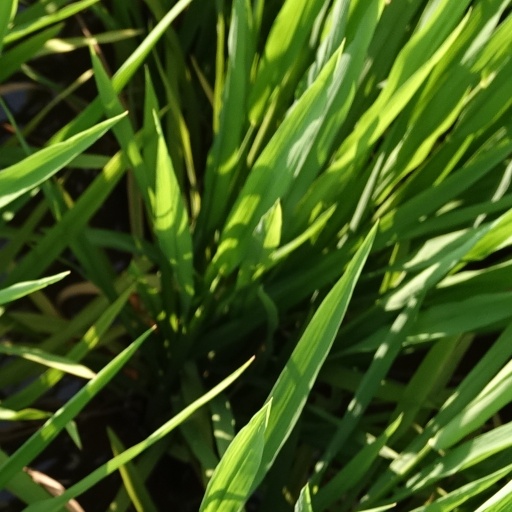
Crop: rice